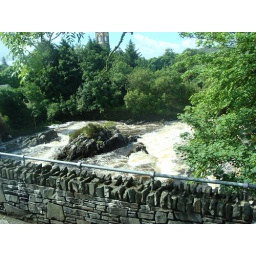
Crossing an old stone bridge over a river on the Ring of Kerry..